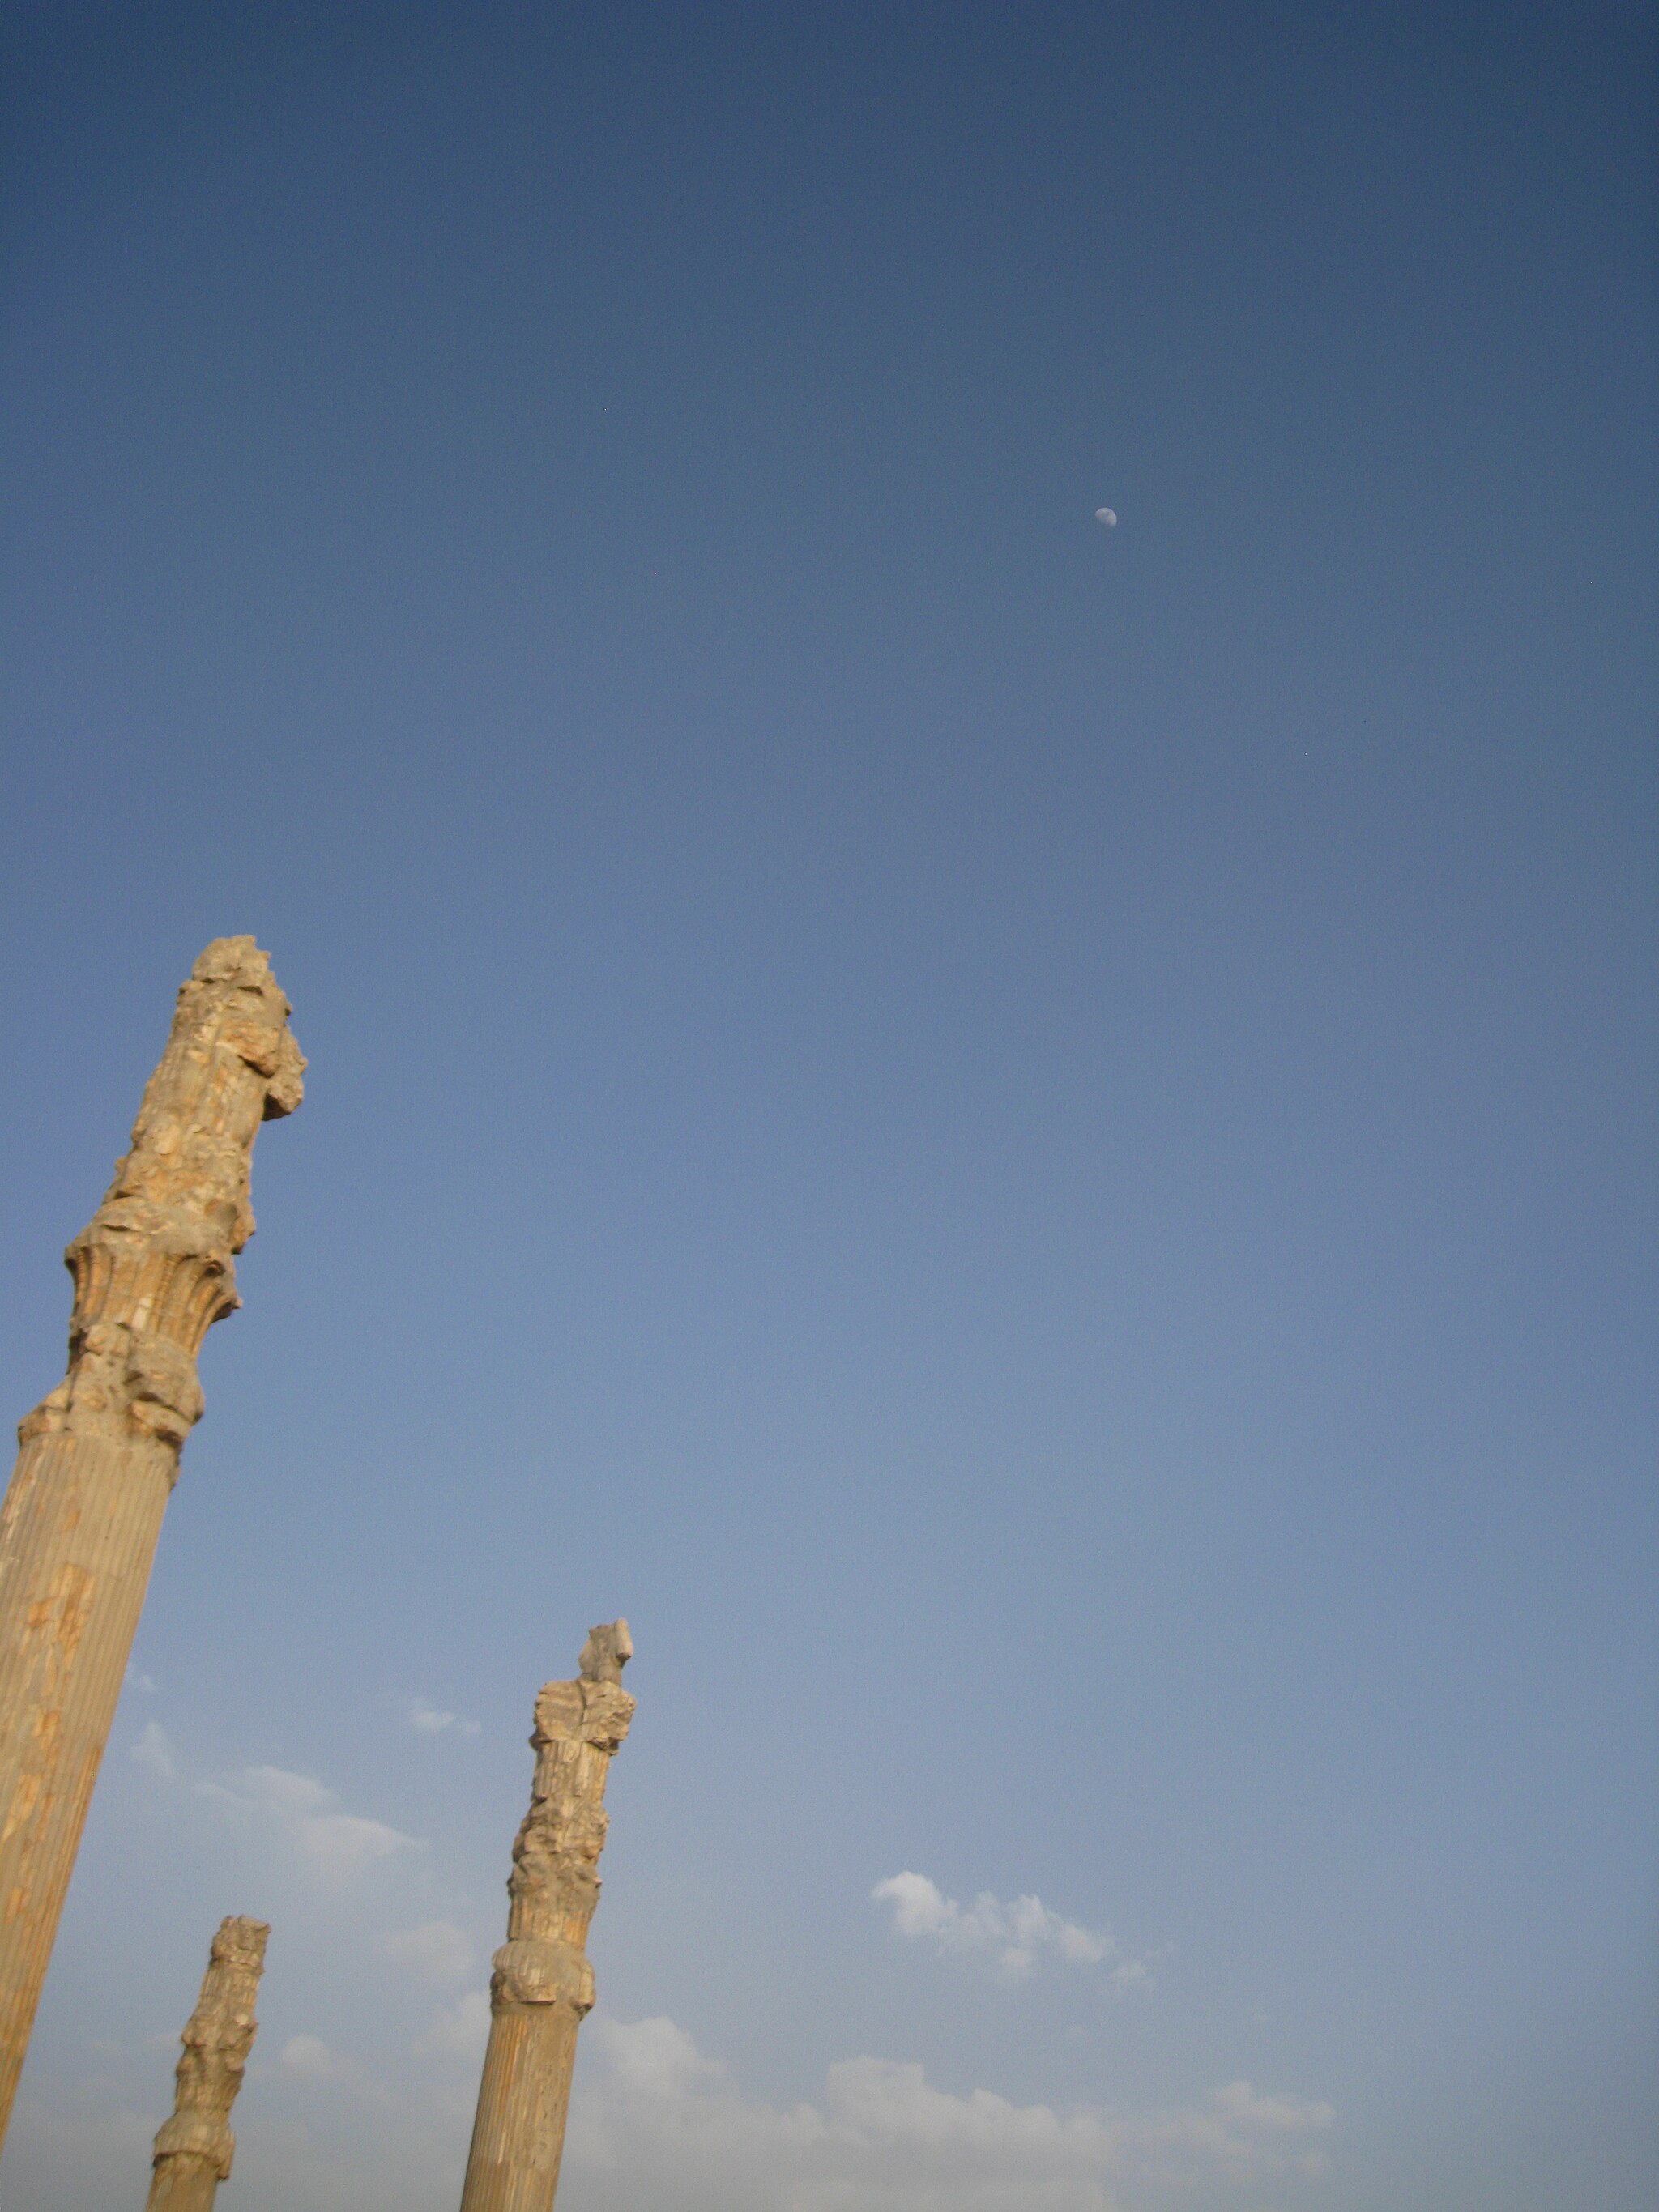
Title: Takhtejamshid marvdasht 20
Description: Persepolis,the ancient city Shiraz,Iran
Date: 2011-05-13 17:37:44
Categories: Nature of Persepolis, Self-published work, 2011 in Persepolis